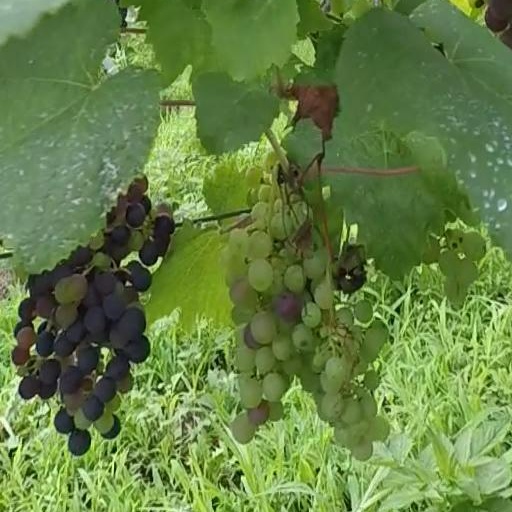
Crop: grape